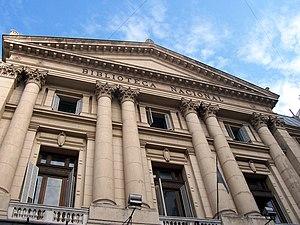
Cet article recense les monuments historiques nationaux de la ville de Buenos Aires, en Argentine.
Le Centro Nacional de la Música ou Centre national de la Musique est un bâtiment historique situé dans le quartier San Telmo de Buenos Aires, la capitale de l'Argentine.